Dan Edwards

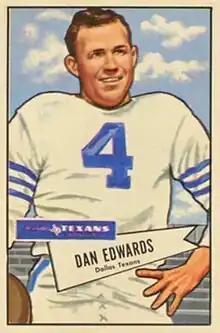
Edwards on a 1952 Bowman football card

Daniel Moody Edwards (August 17, 1926 – August 7, 2001) was an American gridiron football player and coach. He played professional as an end in the All-America Football Conference (AAFC), the Canadian Football League (CFL), and the National Football League (NFL).